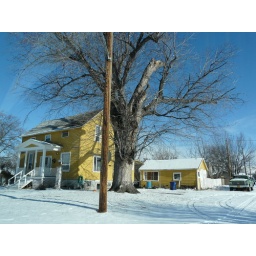
Most buildings in this area are painted gray with white trim.